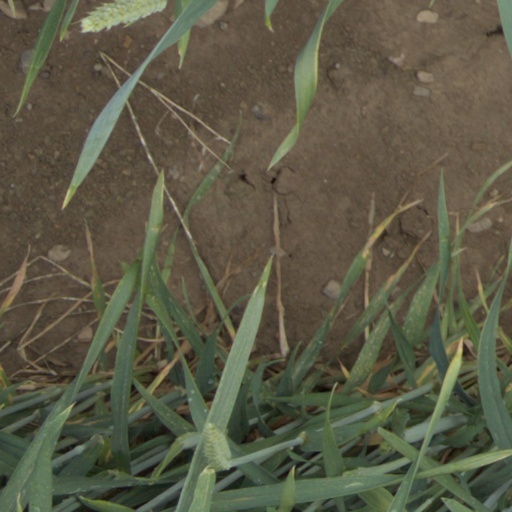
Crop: wheat